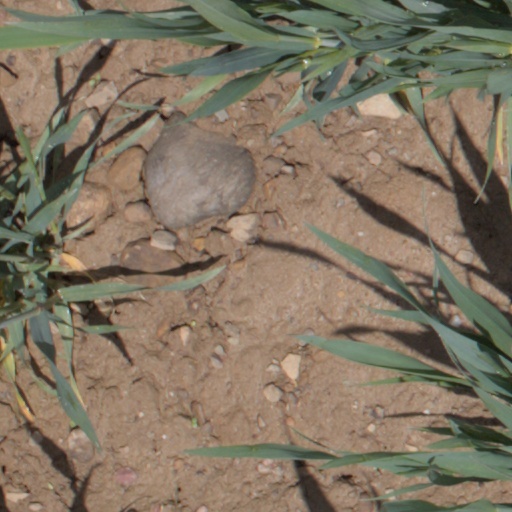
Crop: wheat